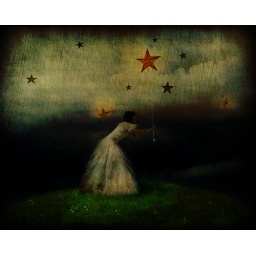
the girl in white